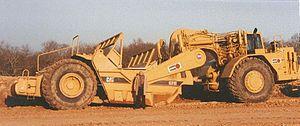
Décapeuse Caterpillar 631E utilisée pour la construction de l'autoroute A89
Caterpillar Inc est un groupe industriel américain, fabriquant des machines dans les domaines de la construction, des mines et de la forêt. Ce manufacturier fabrique des bulldozers, des chargeurs sur pneus, des pelles mécaniques hydrauliques, des tombereaux, des décapeuses, des moteurs Diesel ainsi que des groupes électrogènes.
La décapeuse est un engin de travaux publics. La décapeuse appelée aussi scraper ou motor-scraper et de catégorie CACES 8, est généralement utilisée pour l'arasement des sols. Cet engin possède une benne avec tiroir éjecteur pouvant se surbaisser et qui, par l'effet du déplacement de la machine, permet d'extraire les matériaux. Ceux-ci seront ensuite transportés sur le lieu de déchargement pour finalement y être répandus en couches.